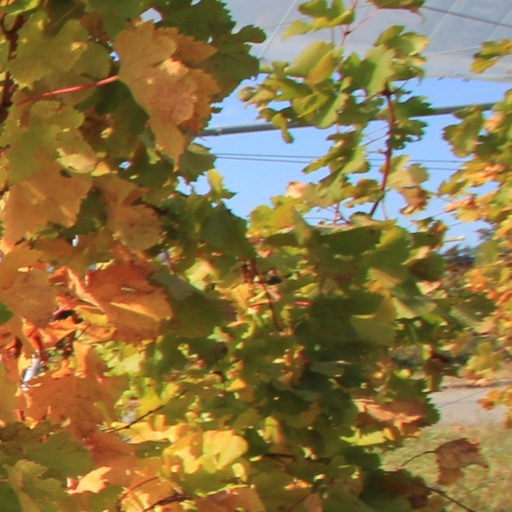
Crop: grape